Ebola virus epidemic in Sierra Leone

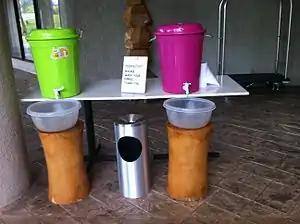
Hand-washing station at Lungi Airport

There are various restrictions and quarantines within Sierra Leone, and a state of emergency was declared on 31 July 2014. Countries at higher risk for Ebola in Africa include Benin, Burkina Faso, Côte d'Ivoire, Guinea-Bissau, Mali, and Senegal.